Enzybiotics

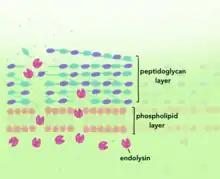
Simplistic schematic representation of endolysins cleaving the peptidoglycan layer of a Gram-positive bacterial cell wall. As endolysins degrade the peptidoglycan layer, the high internal pressure within the cell can no longer be maintained, resulting in cell lysis.

Enzybiotics are an experimental antibacterial therapy. The term is derived from a combination of the words “enzyme” and “antibiotics.” Enzymes have been extensively utilized for their antibacterial and antimicrobial properties. Proteolytic enzymes called endolysins have demonstrated particular effectiveness in combating a range of bacteria and are the basis for enzybiotic research. Endolysins are derived from bacteriophages and are highly efficient at lysing bacterial cells. Enzybiotics are being researched largely to address the issue of antibiotic resistance, which has allowed for the proliferation of drug-resistant pathogens posing great risk to animal and human health across the globe.